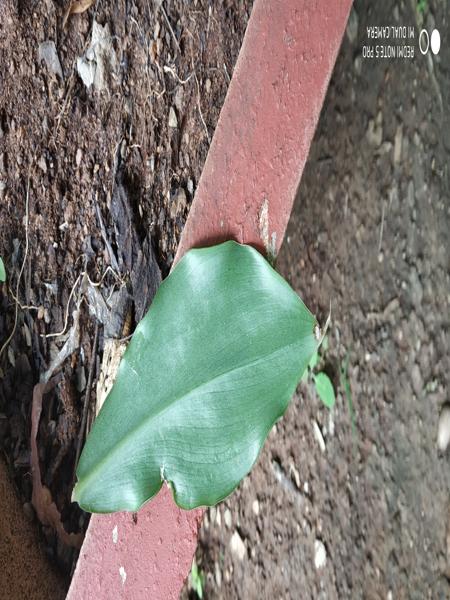
Plant: Insulin